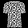
Label: T - shirt / top